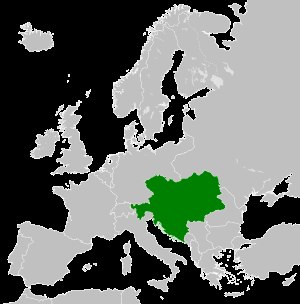
Østrig-Ungarn
Østrig-Ungarns beliggenhed i 1914
Dobbeltmonarkiet Østrig-Ungarn, også kaldet Habsburgske monarki eller Donaumonarkiet, er benævnelsen på den stat som bestod af kejserriget Østrig og kongeriget Ungarn, som var forenet i en personalunion i årene 1867-1918. Hele det officielle navn lød Die im Reichsrat vertretenen Königreiche und Länder und die Länder der heiligen ungarischen Stephanskrone.